Lingyuanosaurus

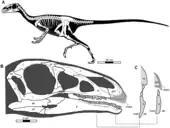
Skeletal restorationm of "Jianchangosaurus", a close relative of "Lingyuanosaurus", showing what its skull may have looked like

"Lingyuanosaurus" was a relatively small therizinosaurian, similar in size to the closely related "Beipiaosaurus" at about long. The femur of the specimen was only long, and Yao and colleagues used its circumference to estimate a weight of about . "Lingyuanosaurus" also had a mix of both basal and derived features, indicating that therizinosauroids were undergoing an evolutionary transition around the time that these three taxa lived.